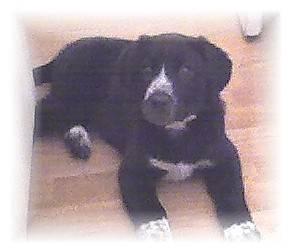
dog